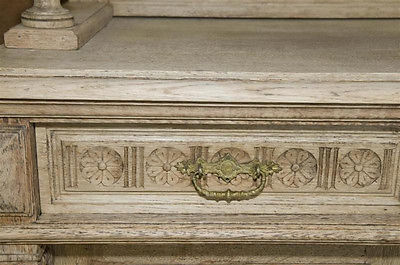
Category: cabinet